WKMG-TV

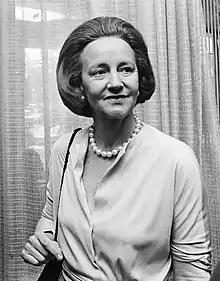
Katharine Meyer Graham, WKMG-TV's namesake

On January 30, 1998, the station changed its call sign to WKMG-TV in honor of Katharine Meyer Graham, the longtime publisher of "The Washington Post". Coinciding with the new call sign, the station debuted another top-to-bottom overhaul of its newscasts, including a new female anchor—Leslye Gale—as well as a new logo and set.